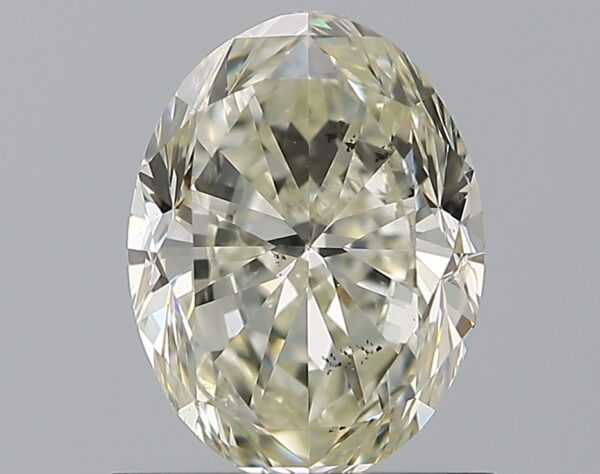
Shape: oval
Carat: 1
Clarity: SI2
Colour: L
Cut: GD
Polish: EX
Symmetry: VG
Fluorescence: N
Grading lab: GIA
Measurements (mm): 7.17 x 5.42 x 3.53